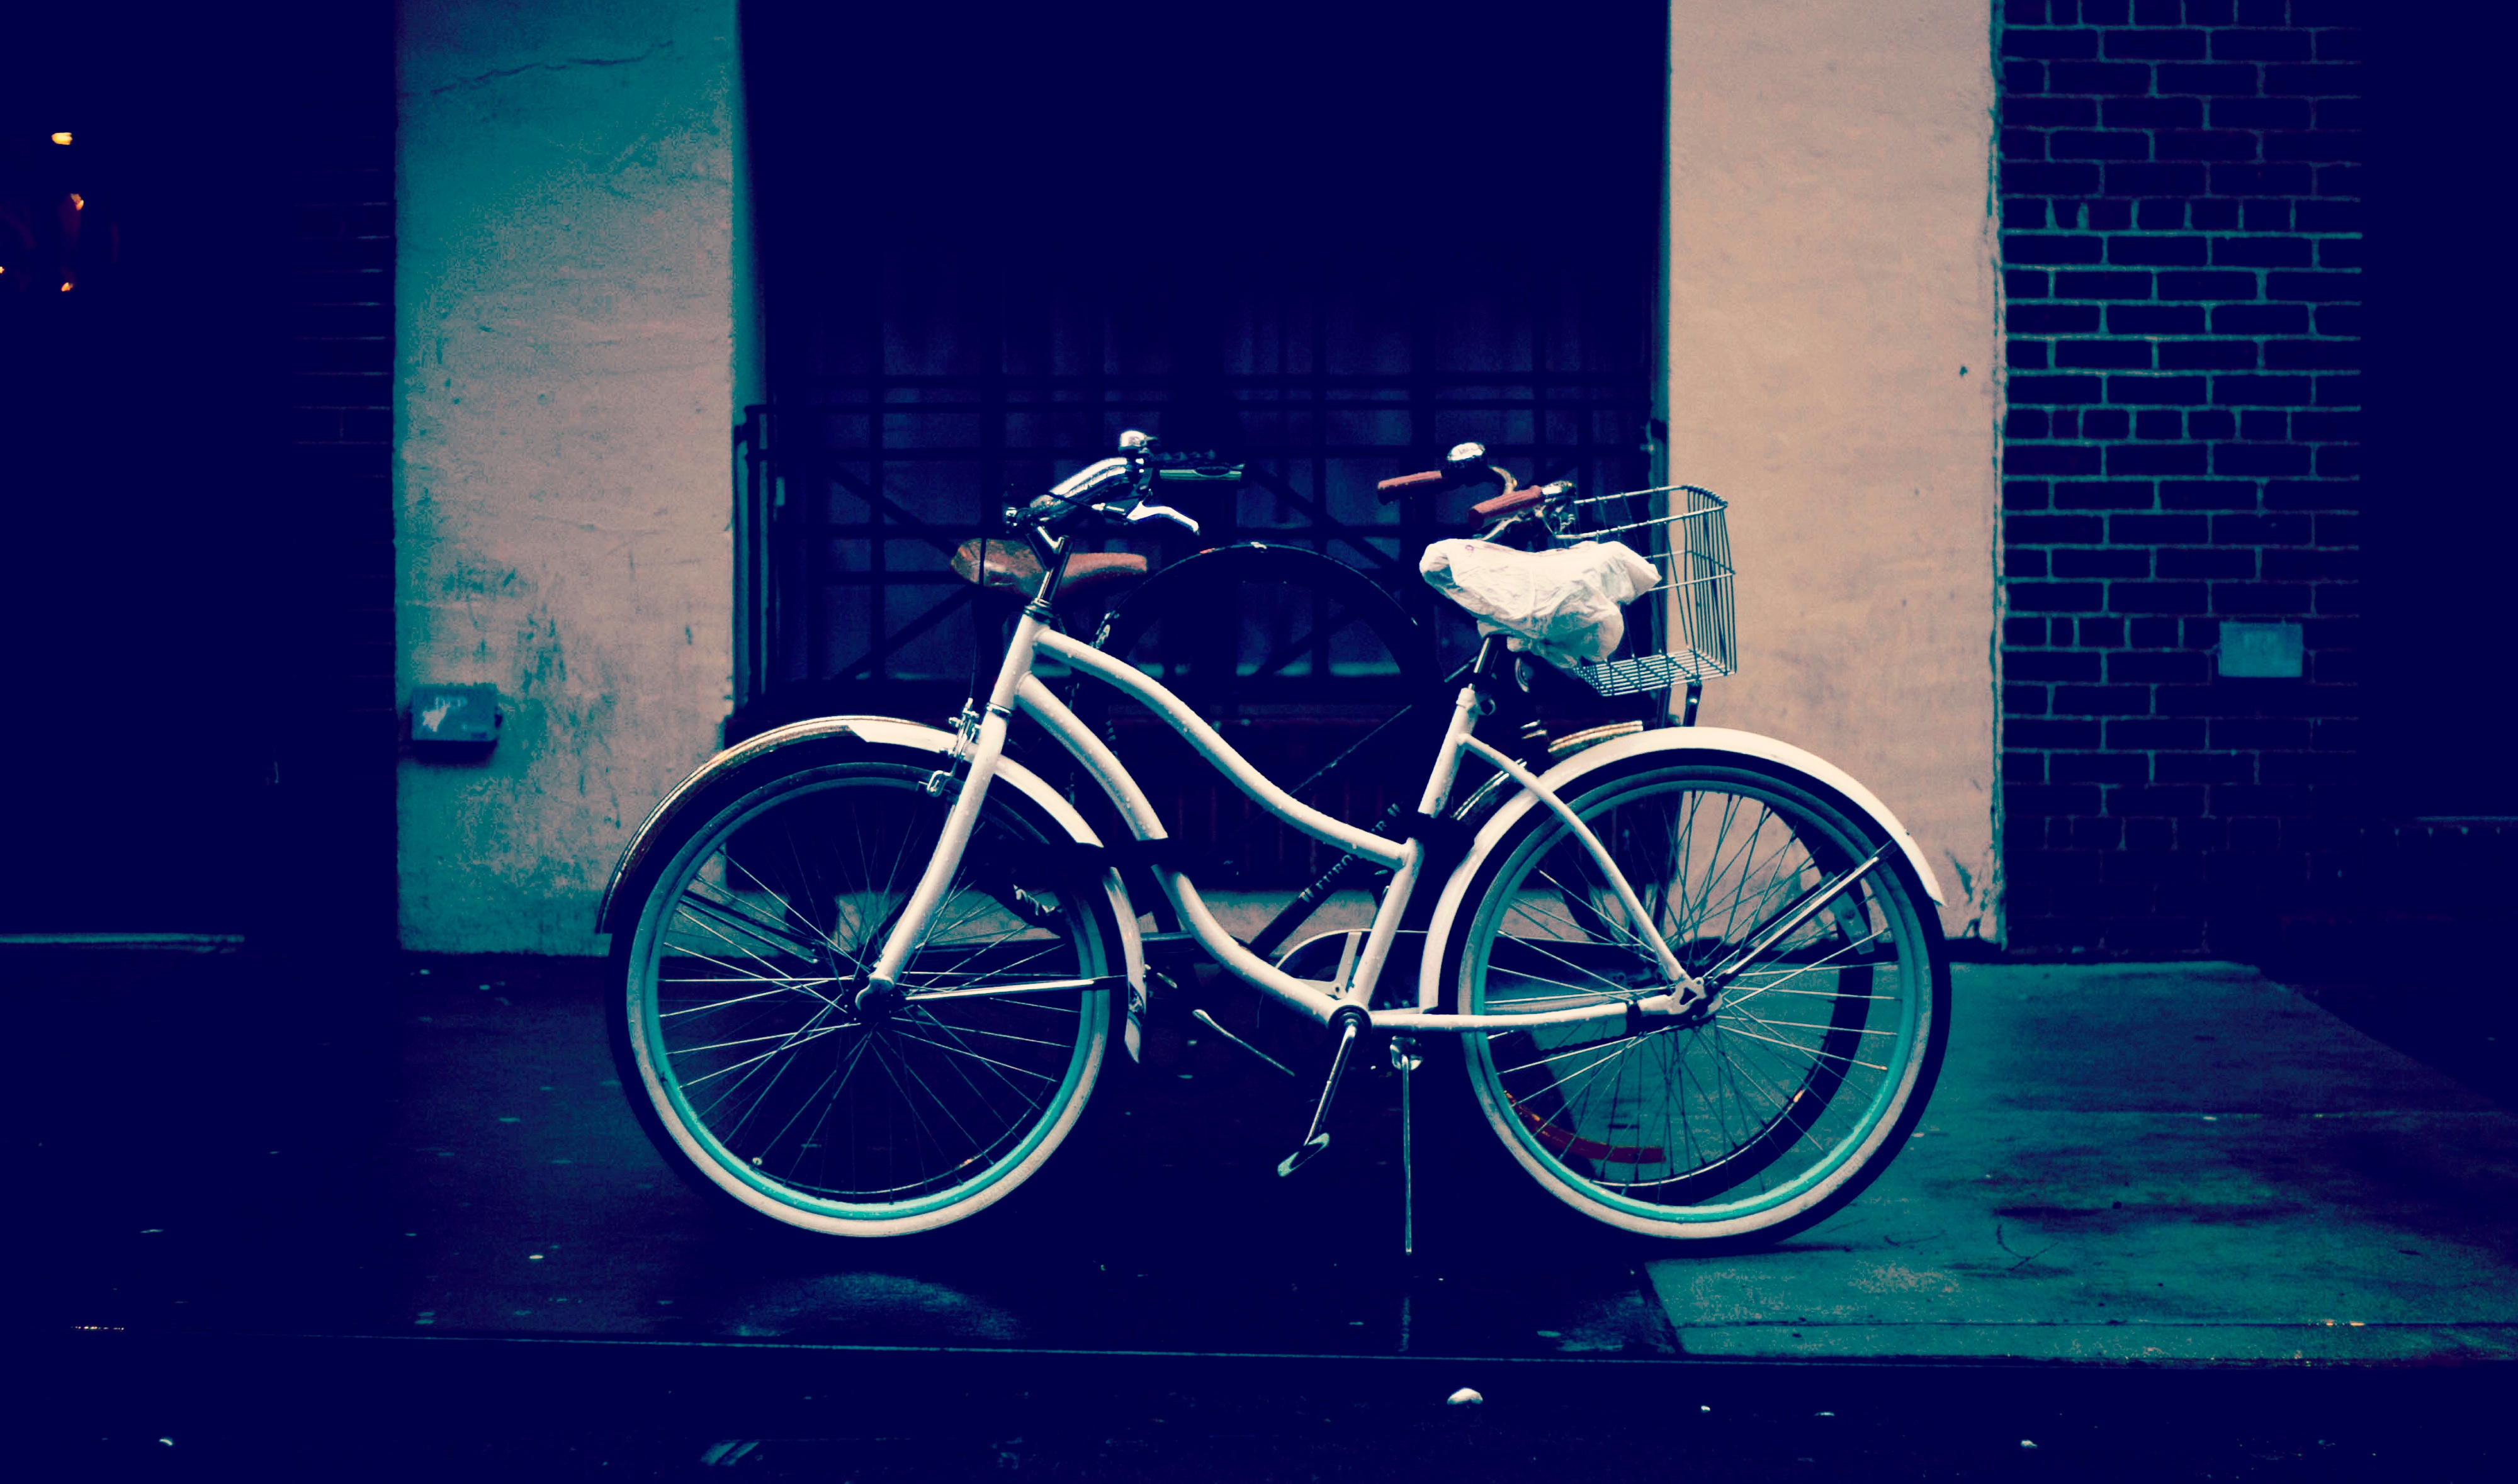
night, wheel, bicycle, vehicle, color, darkness, blue, sports equipment